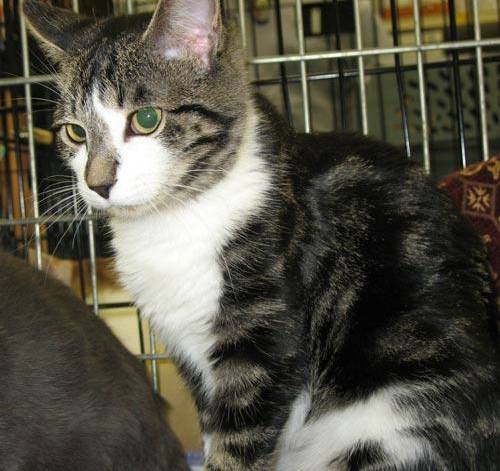
Label: cat